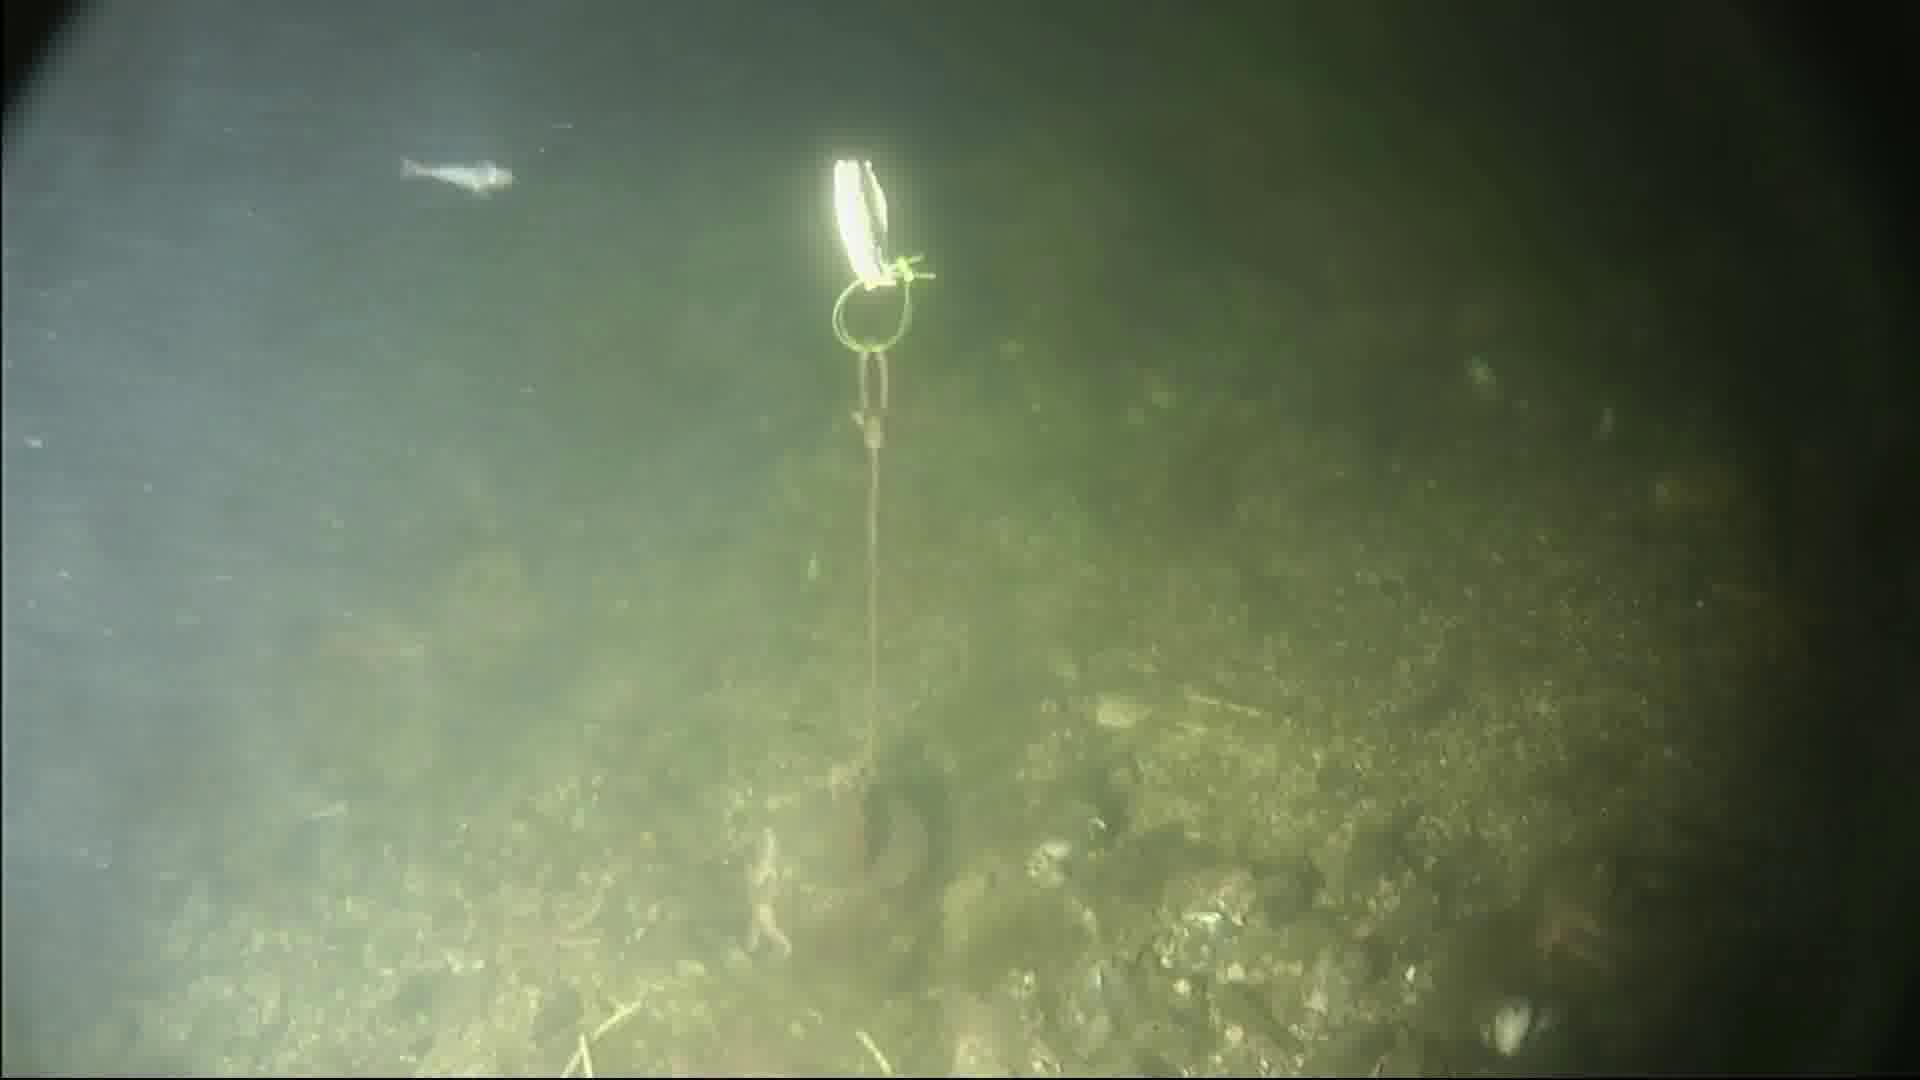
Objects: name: shrimp
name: starfish